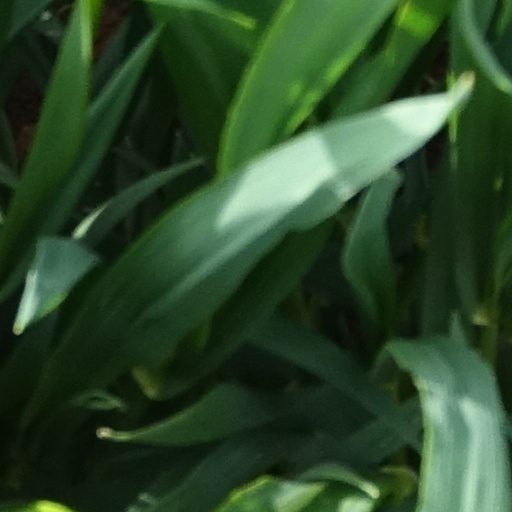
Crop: wheat